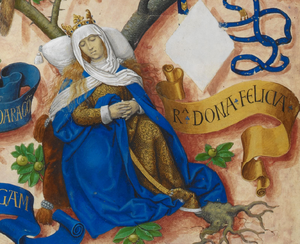
Félicie de Roucy, épouse du roi Sanche Iᵉʳ, fut reine consort d'Aragon et de Navarre.
Cet article dresse la liste des reines de Navarre. Parce que les lois de Navarre n'interdisaient pas aux femmes d'hériter de la couronne, le royaume a été hérité ou transmis à plusieurs reprises par des femmes.